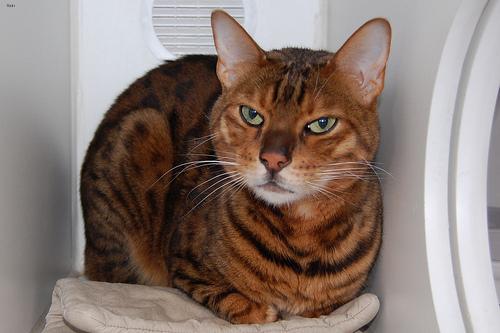
Breed: Bengal